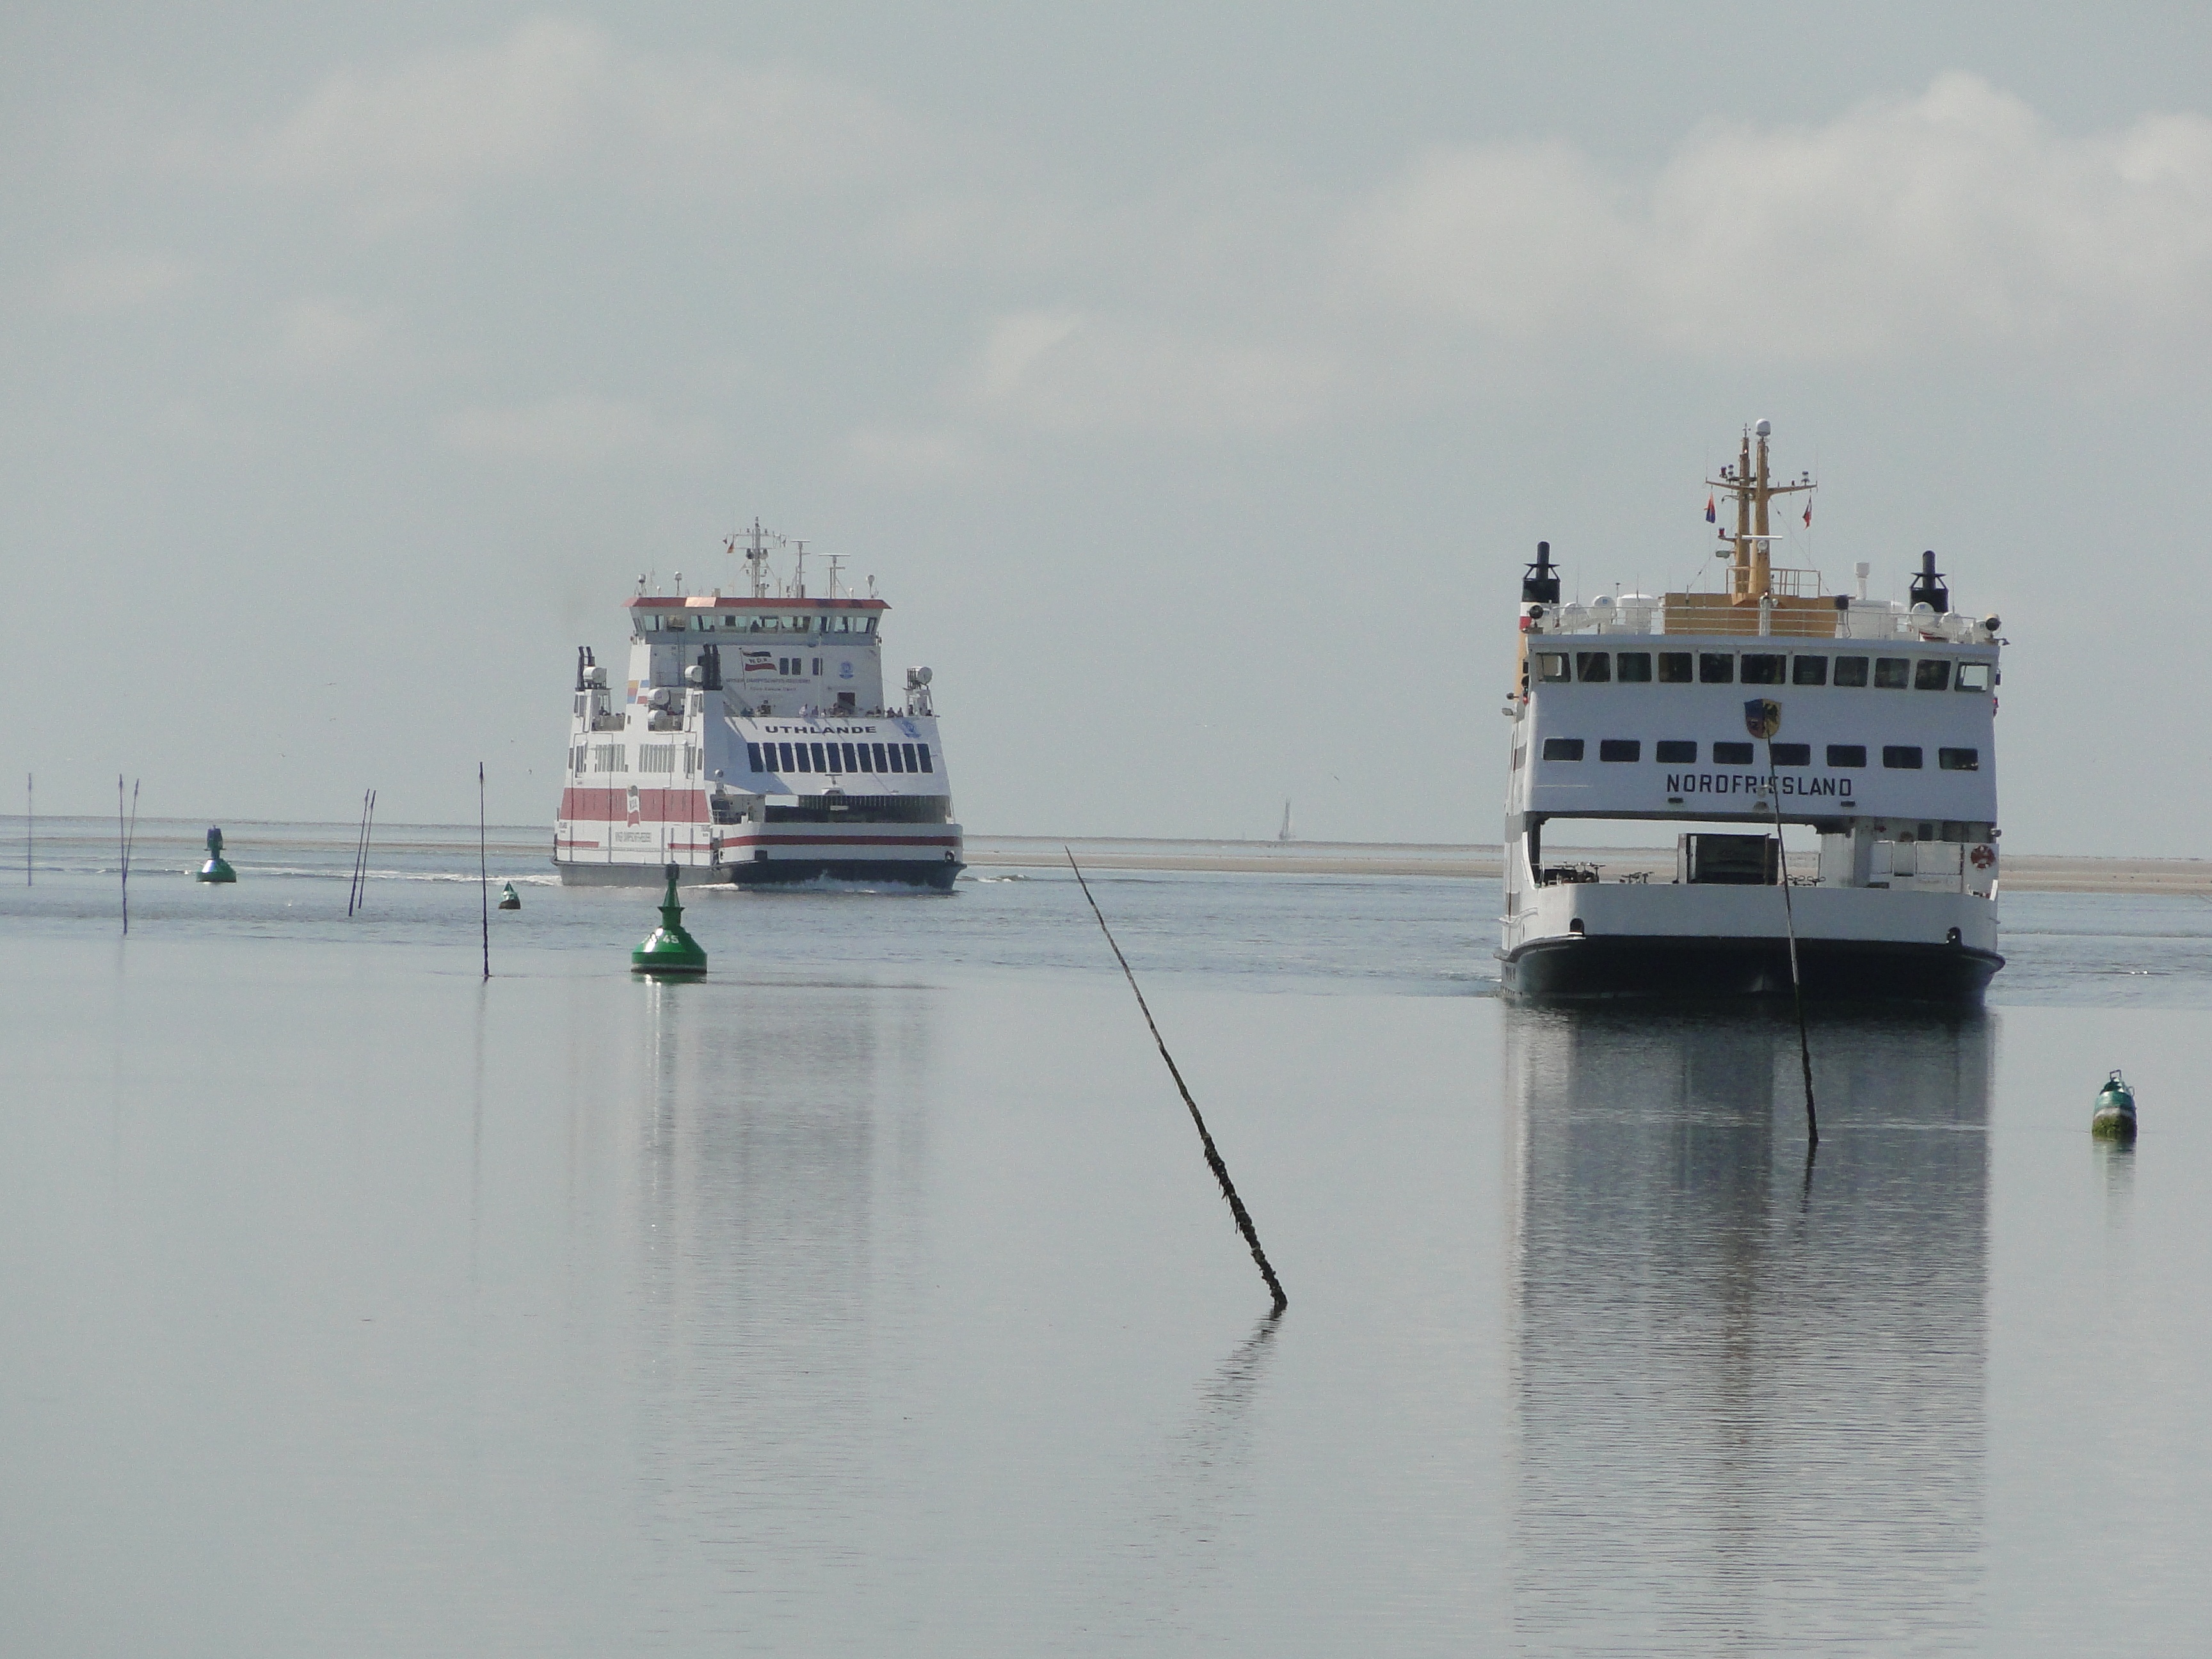
sea, ship, vehicle, harbor, cargo ship, waterway, ferry, channel, watercraft, north sea, wadden sea, passenger ship, encounter, freight transport